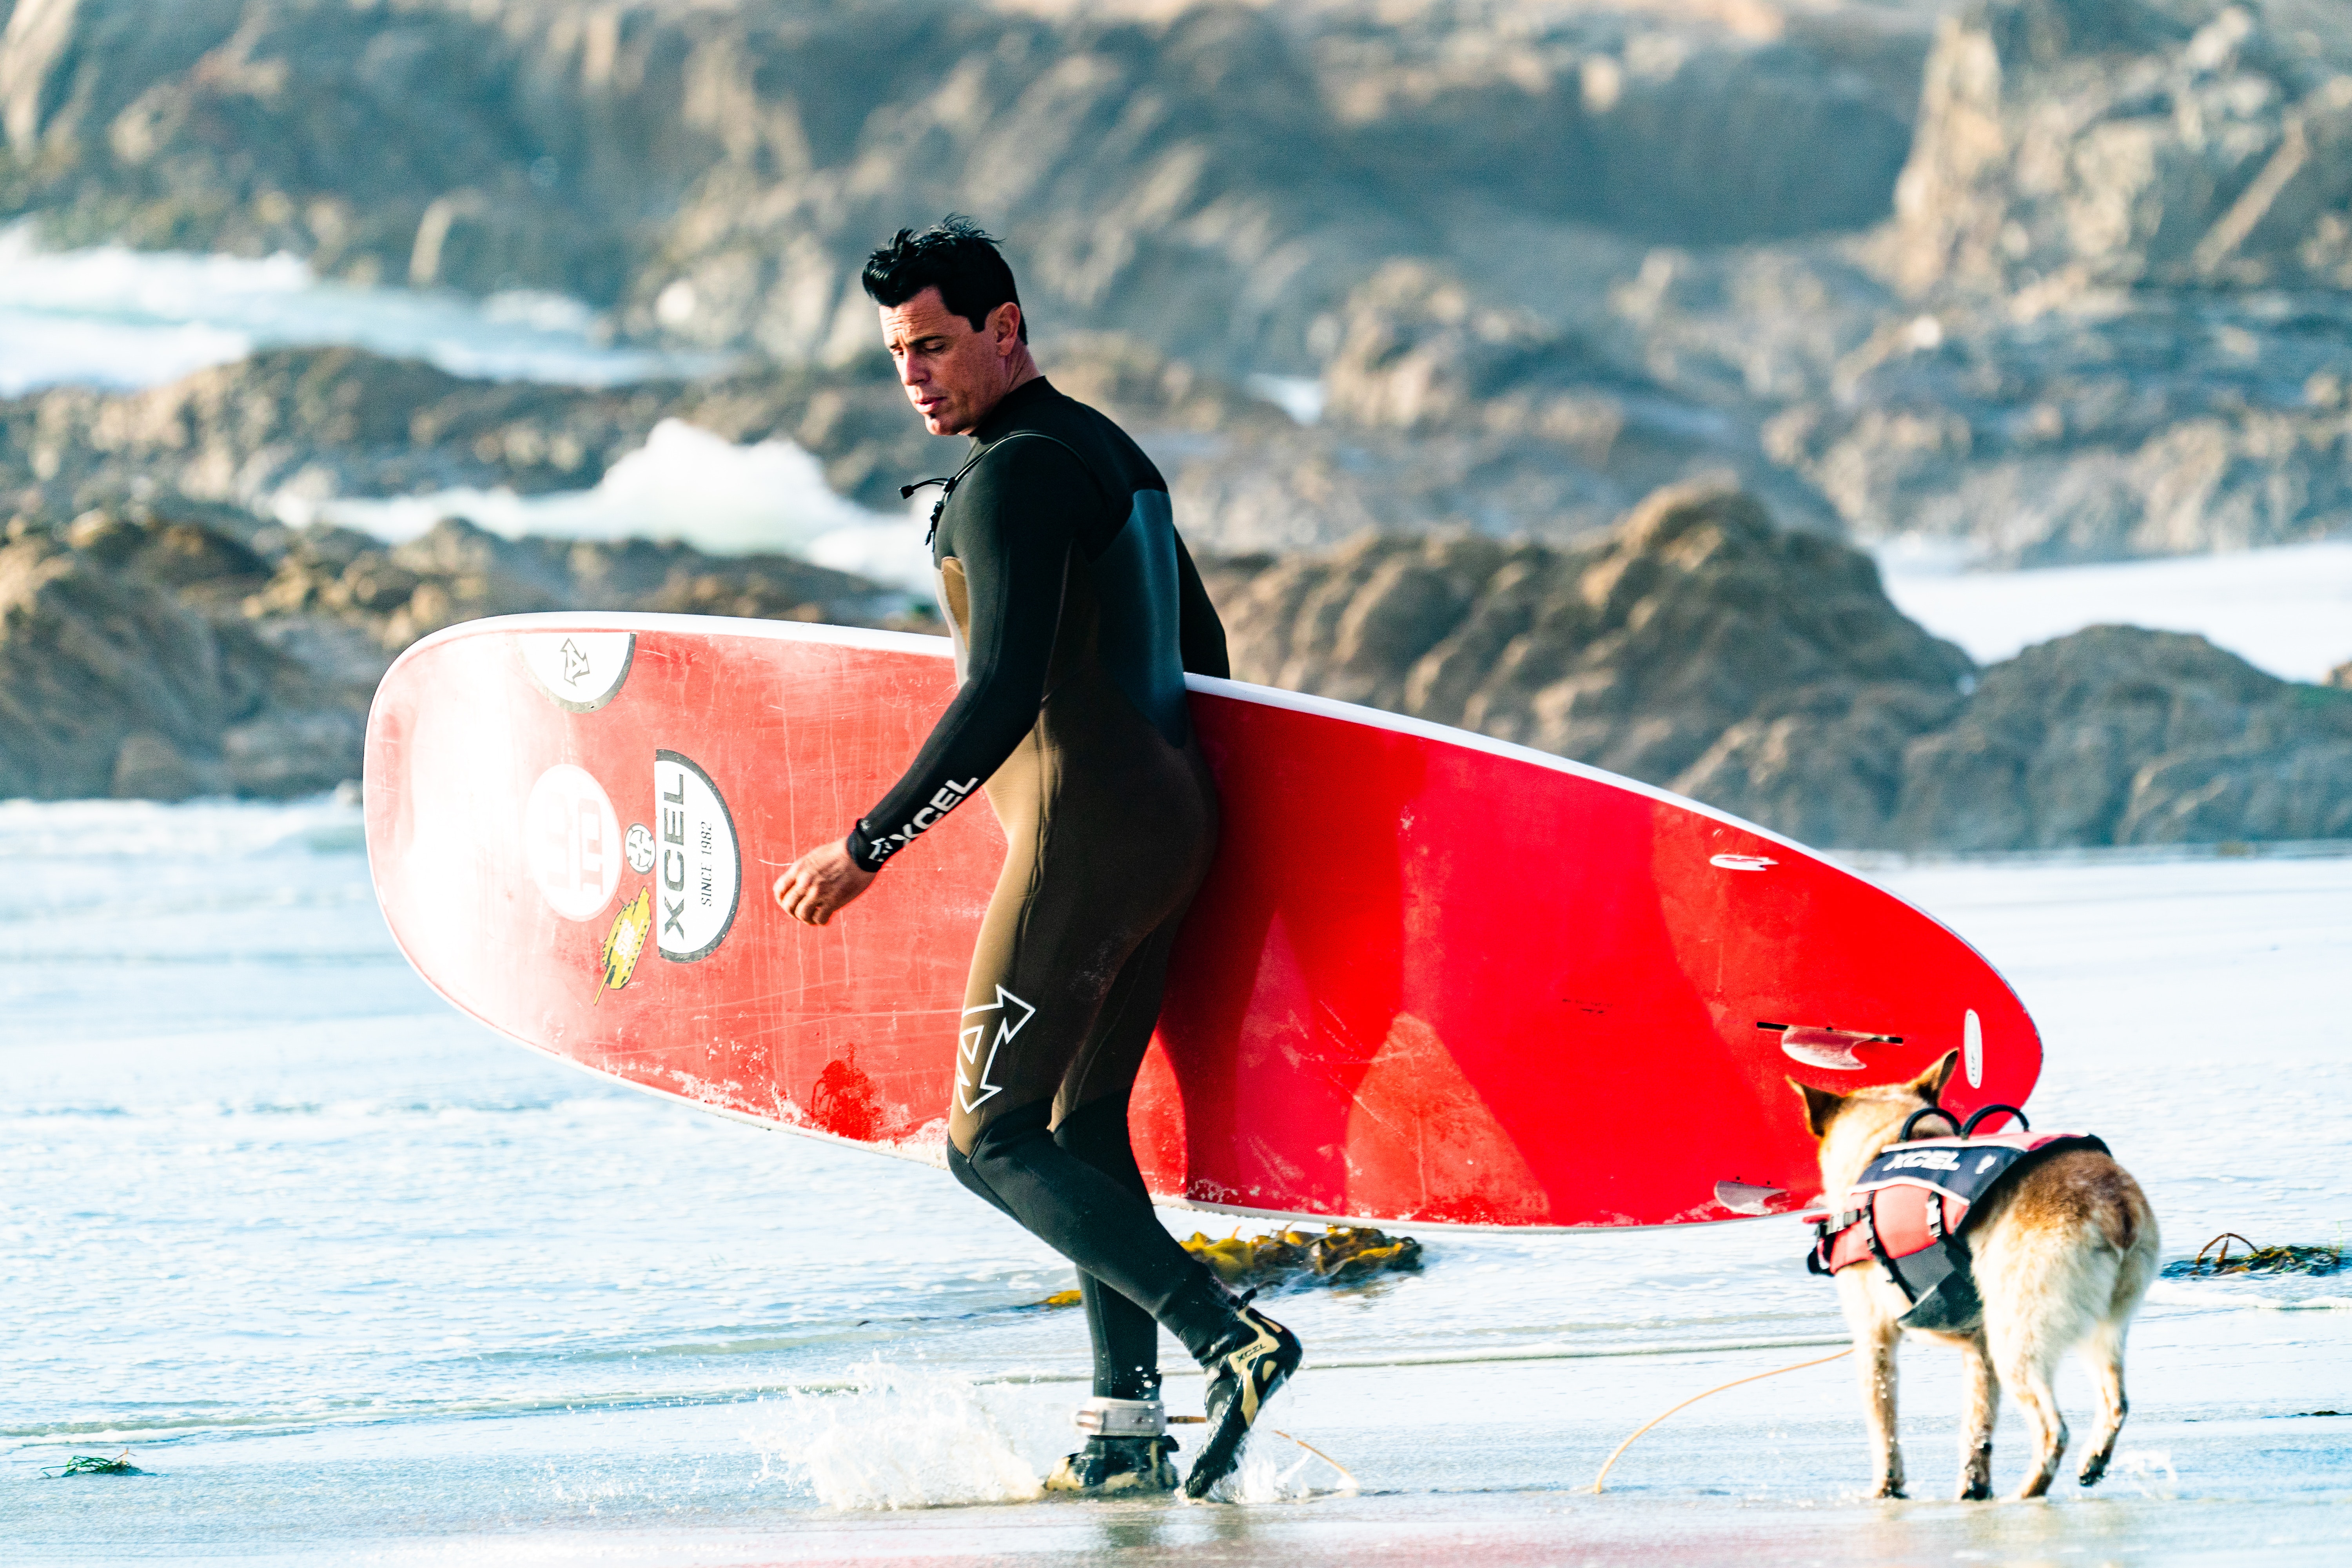
Surfing Equipment, surfboard, surfing, surface water sports, recreation, boardsport, fun, wave, wetsuit, sports, canidae, individual sports, wind wave, winter, sports equipment, vacation